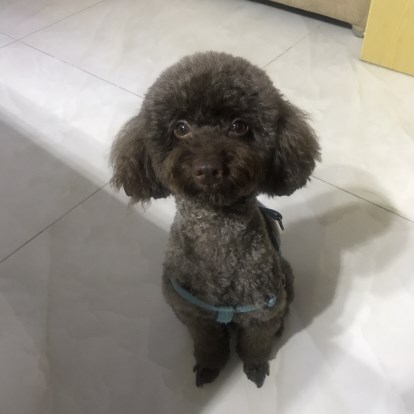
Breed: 7449-n000128-teddy